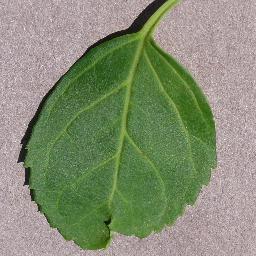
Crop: cherry
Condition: (including_sour)_healthy